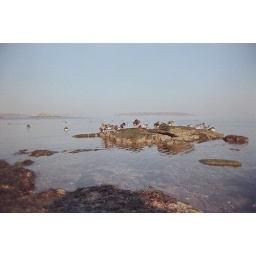
birds on rocks in the water